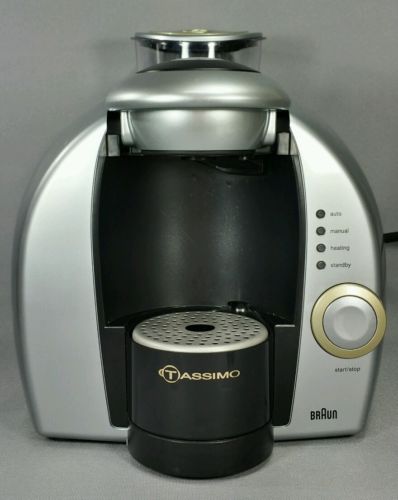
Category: coffee maker